Jam band

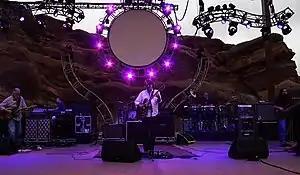
Widespread Panic playing at the Red Rocks Amphitheatre in 2010

In the early 1990s, a new generation of bands was spurred by the Grateful Dead's touring and the increased exposure of The Black Crowes, Phish, and Widespread Panic. At the same time, the Internet gained popularity and provided a medium for fans to discuss these bands and their performances as well as to view emerging concepts.